New Zealand DA class locomotive

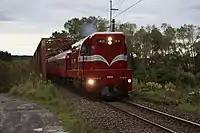
D 1431 crosses the Rangitikei River in 2017. This locomotive is one of several of the class preserved by Steam Incorporated.

Only two of the locomotives, 1410 and 1431 are currently National Rail Network registered although there are plans for 1471 and 1401 to join the ranks in due course.